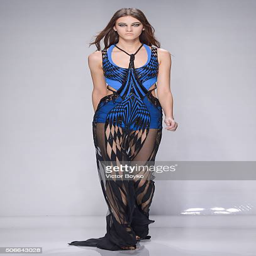
a model walks the runway during the show as part